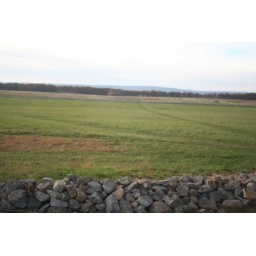
Wall used by union looking towards tree line and field of Pickett's charge